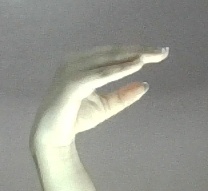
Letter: jeem